Manchester Mayfield railway station

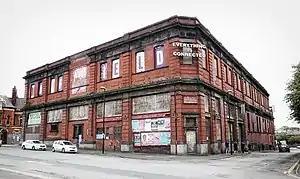
The exterior of Mayfield station from Baring Street

Manchester Mayfield is a former railway station in Manchester, England, on the south side of Fairfield Street next to Manchester Piccadilly station. Opened in 1910, Mayfield was constructed as a four-platform relief station adjacent to Piccadilly to alleviate overcrowding. In 1960, the station was closed to passengers and, in 1986, it was permanently closed to all services having seen further use as a parcels depot.